Dar Al Jaziri

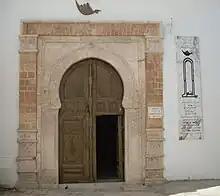
Door of Dar Al Jaziri

Dar Al Jaziri is a palace in the medina of Tunis. Located in the Tribunal Street, a few meters from Dar Lasram, it was one of the residences of the Jaziri family between the 12th and 18th centuries.